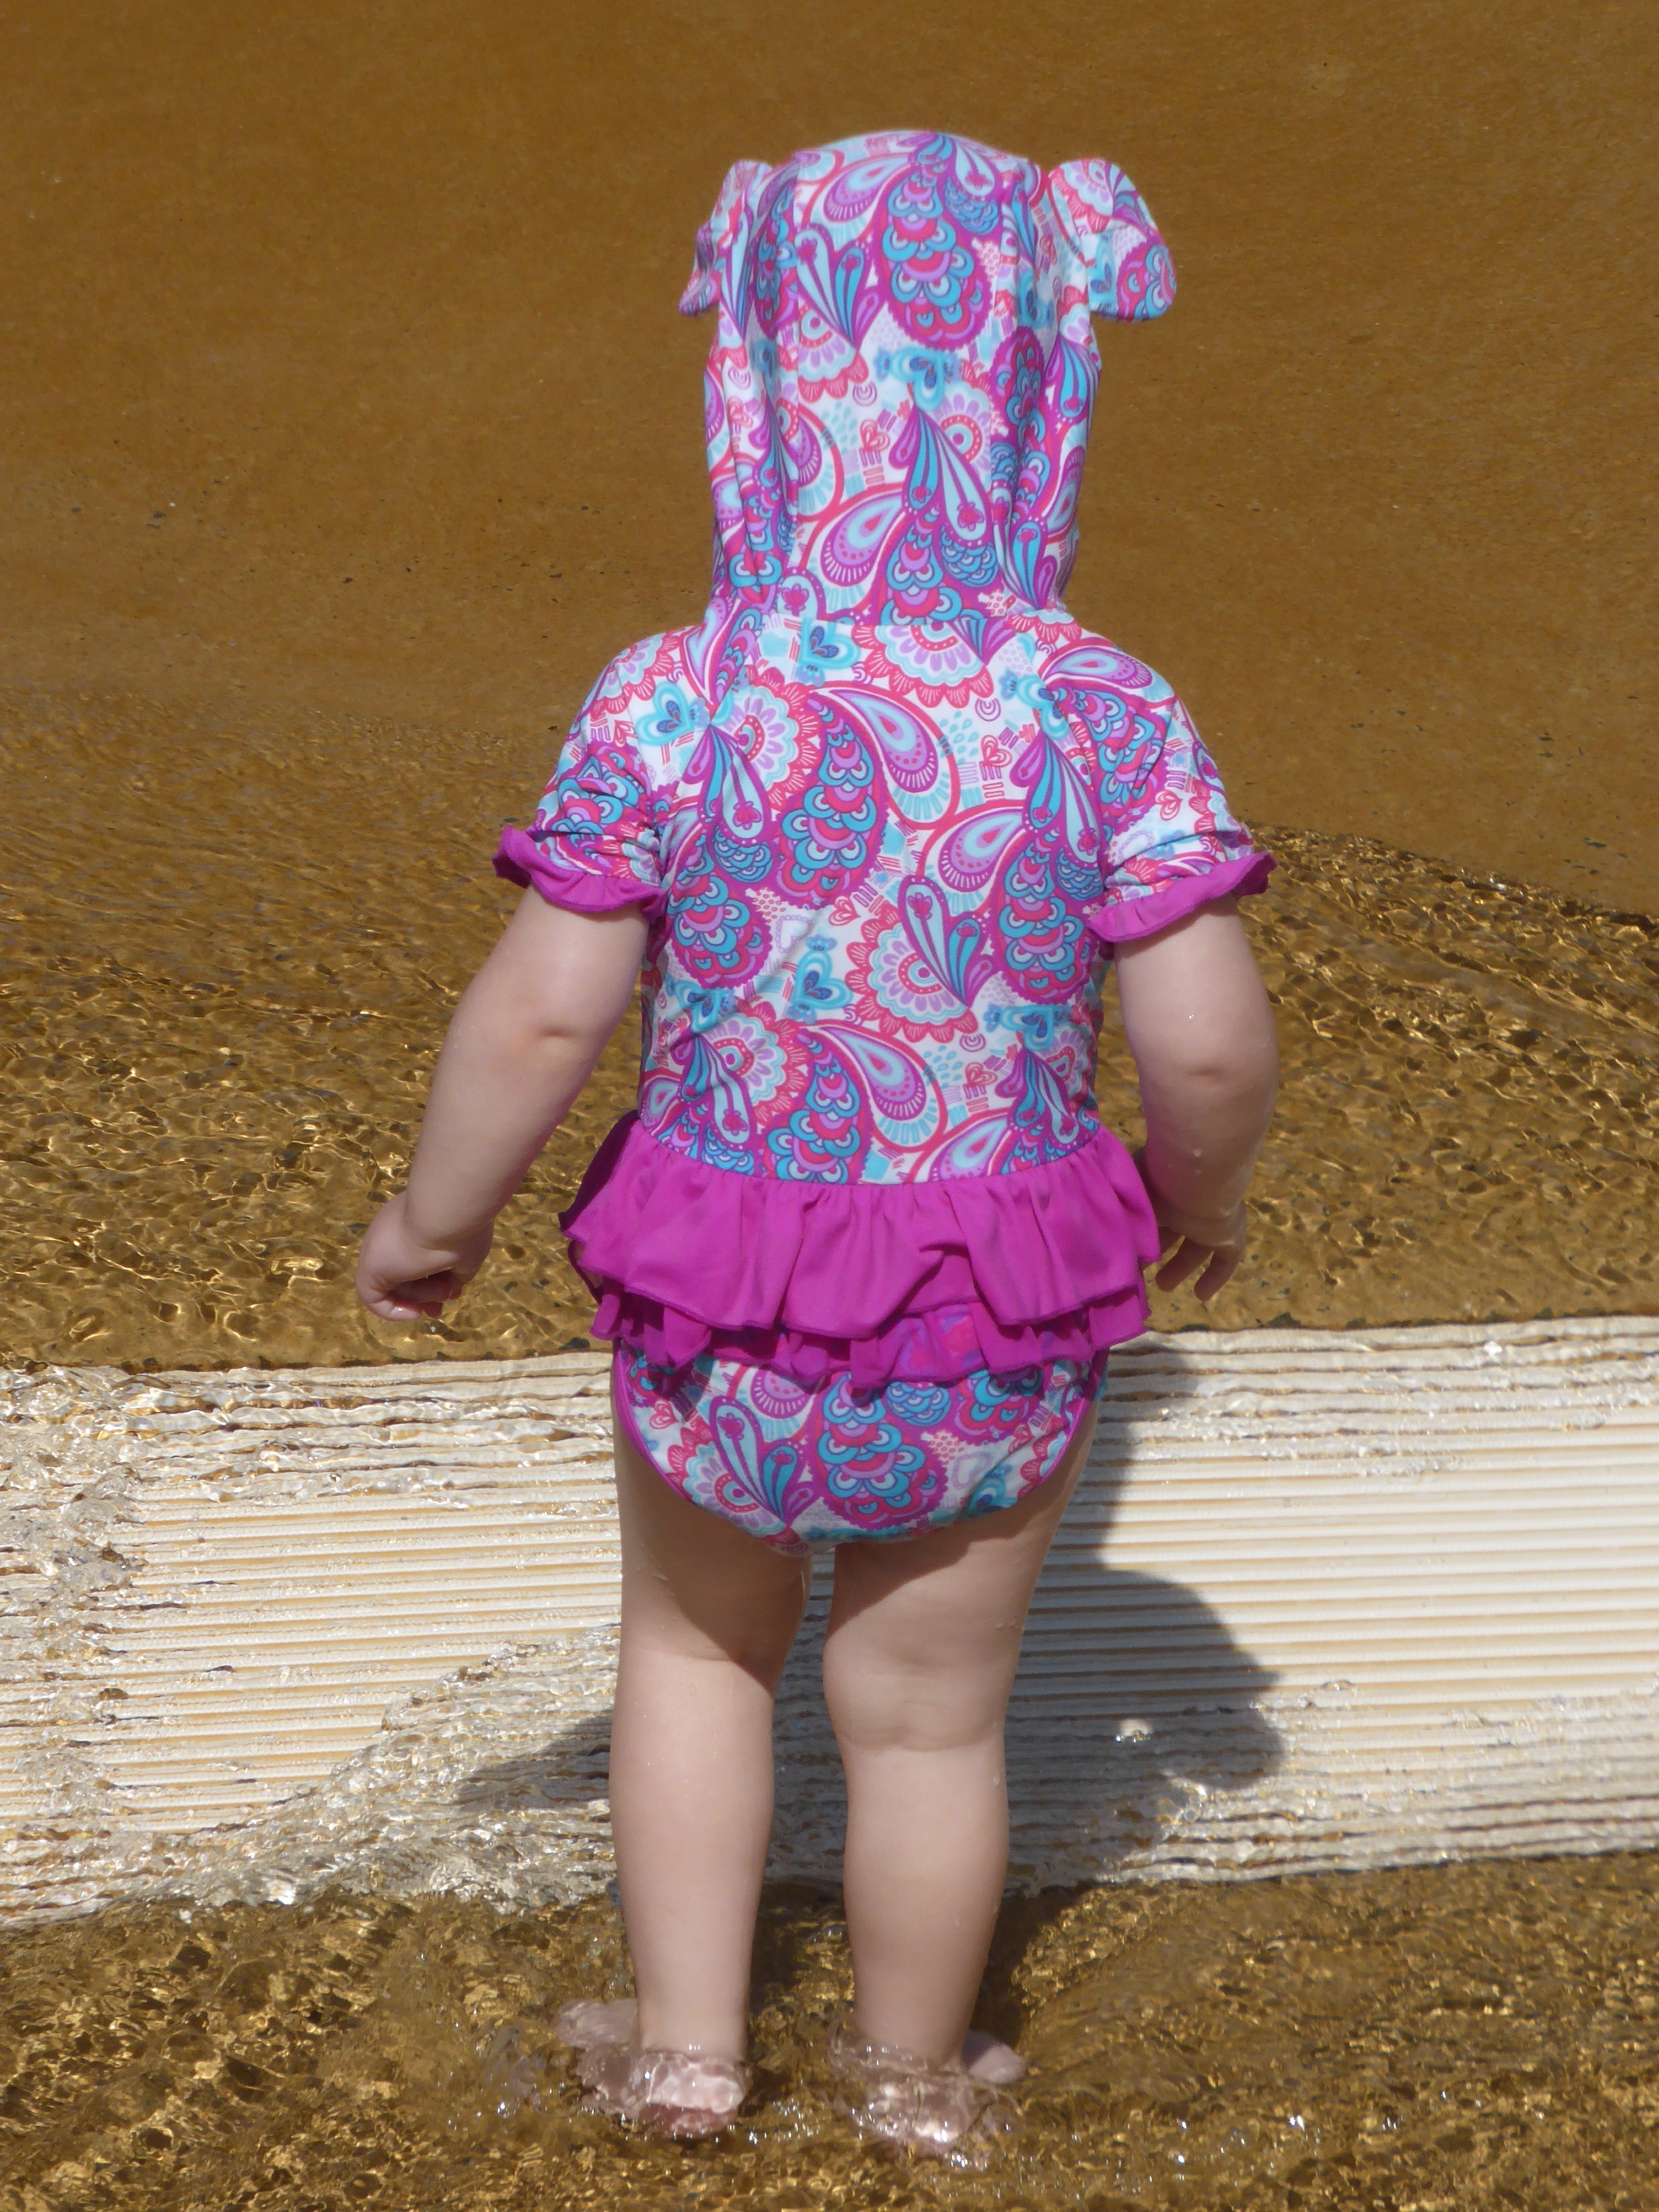
girl, play, kid, cute, alone, looking, young, small, child, clothing, pensive, pink, baby, childhood, dress, infant, toddler, little, adorable, watching, watchful, careful, unprotected